Hookup culture

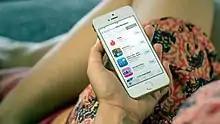
Mobile applications have become very popular in regards to online dating, but have also served as a way for people to engage in hook-ups.

Some studies have made a connection between hookup culture and substance use. Most students said that their hookups occurred after drinking alcohol. Frietas stated that in her study, the relationships between drinking and the party scene and between alcohol and hookup culture were "impossible to miss." Hookups "almost always" occur when at least one participant is drunk, according to Kimmel. On average, men have five drinks when they hook up and women three. Students who reported using marijuana or cocaine in the past year were also more likely than their peers to have hooked up during that period.